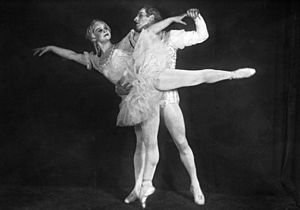
Marina Semjonova
Marina Timofejevna Semjonova var en russisk ballerina og koreograf.